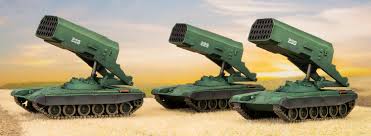
Label: TOS-1